Women in the workforce

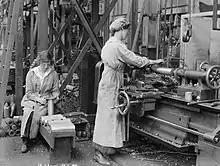

A form of discrimination in the workplace is sex segregation. Men and women are separated to do different tasks, same tasks in different settings or at different times. Historically, most men did agricultural work while women managed the household, however within time women eased their way into employment, but the segregation they experience remained. Males identify with the masculine identity and their authority are considered appropriate. Male dominated industries do not leave a chance for women to prove possible history in the role, leaving the job identified as a male way of working. Males masculine behavior undermine females in the workforce, and they are forced to endure it. Women's segregation in the workforce takes form of normative masculine cultural dominance. Men put on the image of macho physical toughness, limiting women in their careers. Women find themselves experiencing the concept of "doing gender", especially in a traditional masculine occupation. Women's standpoint of men's behavior sheds light on mobilizing masculinity. With the feminist standpoint view of gender in the workplace, men's gender is an advantage, whereas women's is a handicap. However, sex segregation can happen by women's and men's own choices of different occupations.